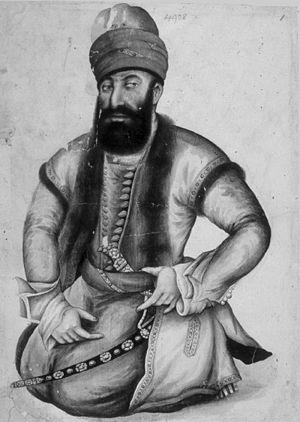
Lurere / Historie
Karim Khan Zand, den luriske hersker af Zand-dynastiet
Lurerne er en del af de iranske folk, de er hjemmehørende i grænseområdet mellem Iran, Irak og samt områder i Oman. Lurerne er den demografiske fleste provinser Kohkiluyeh va Boyer Ahmad, Ilam, Lorestan, og Chaharmahal og Bakhtiari. Lurere repræsenterer også næsten halvdelen af Khuzestan befolkning og 30% af Bushehr. Der er også en betydelig bestand af irakiske lurere i de østlige og centrale dele af Irak, primært kendt som Feyli.